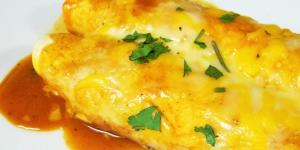
enchiladas faciles